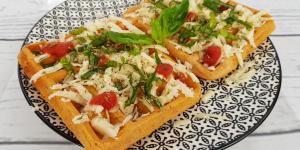
gofres de pizza veganos